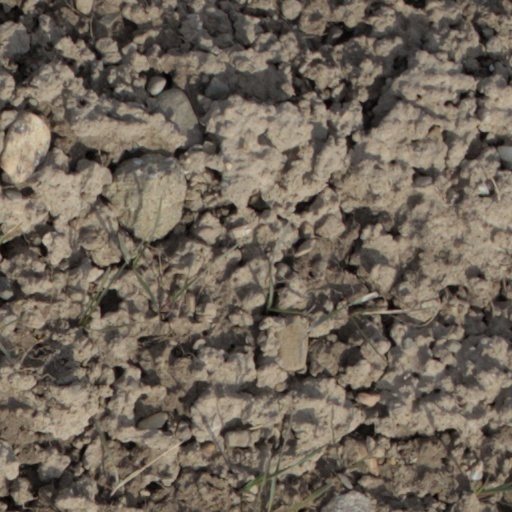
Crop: wheat